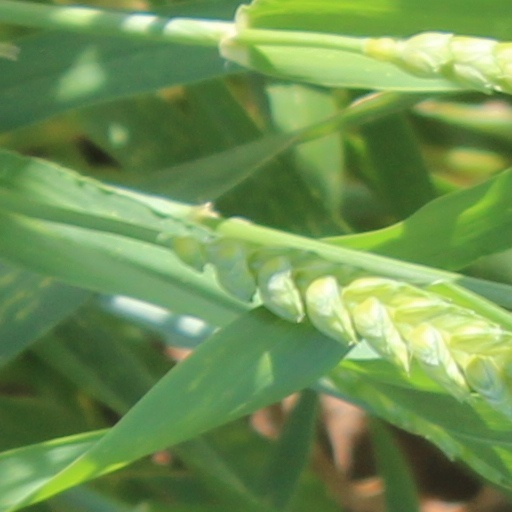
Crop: wheat